São Paulo Revolt of 1924

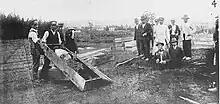

New revolts broke out in October and November in the battleship "São Paulo" and in the garrisons of Rio Grande do Sul, both of which were defeated. The remnants of the Rio Grande do Sul revolt, led by Luís Carlos Prestes, began a journey north to reach the rebel territory in Paraná, between the Paraná, Piquiri and Iguaçu rivers. The Paraná campaign turned into trench warfare in the Catanduvas region, marked by logistical and movement difficulties and diseases that killed far more than combat wounds. Without reinforcements and any regular resupply, the rebels were exhausted by general Cândido Rondon's more numerous troops.